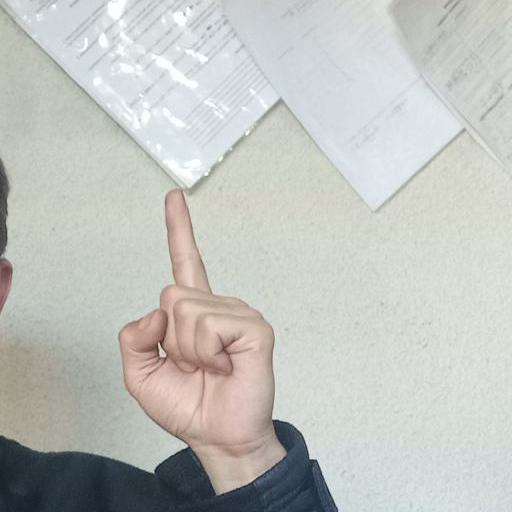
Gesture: one